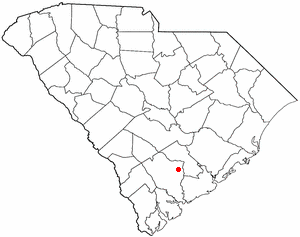
Cottageville est une ville du Comté de Colleton en Caroline du Sud.